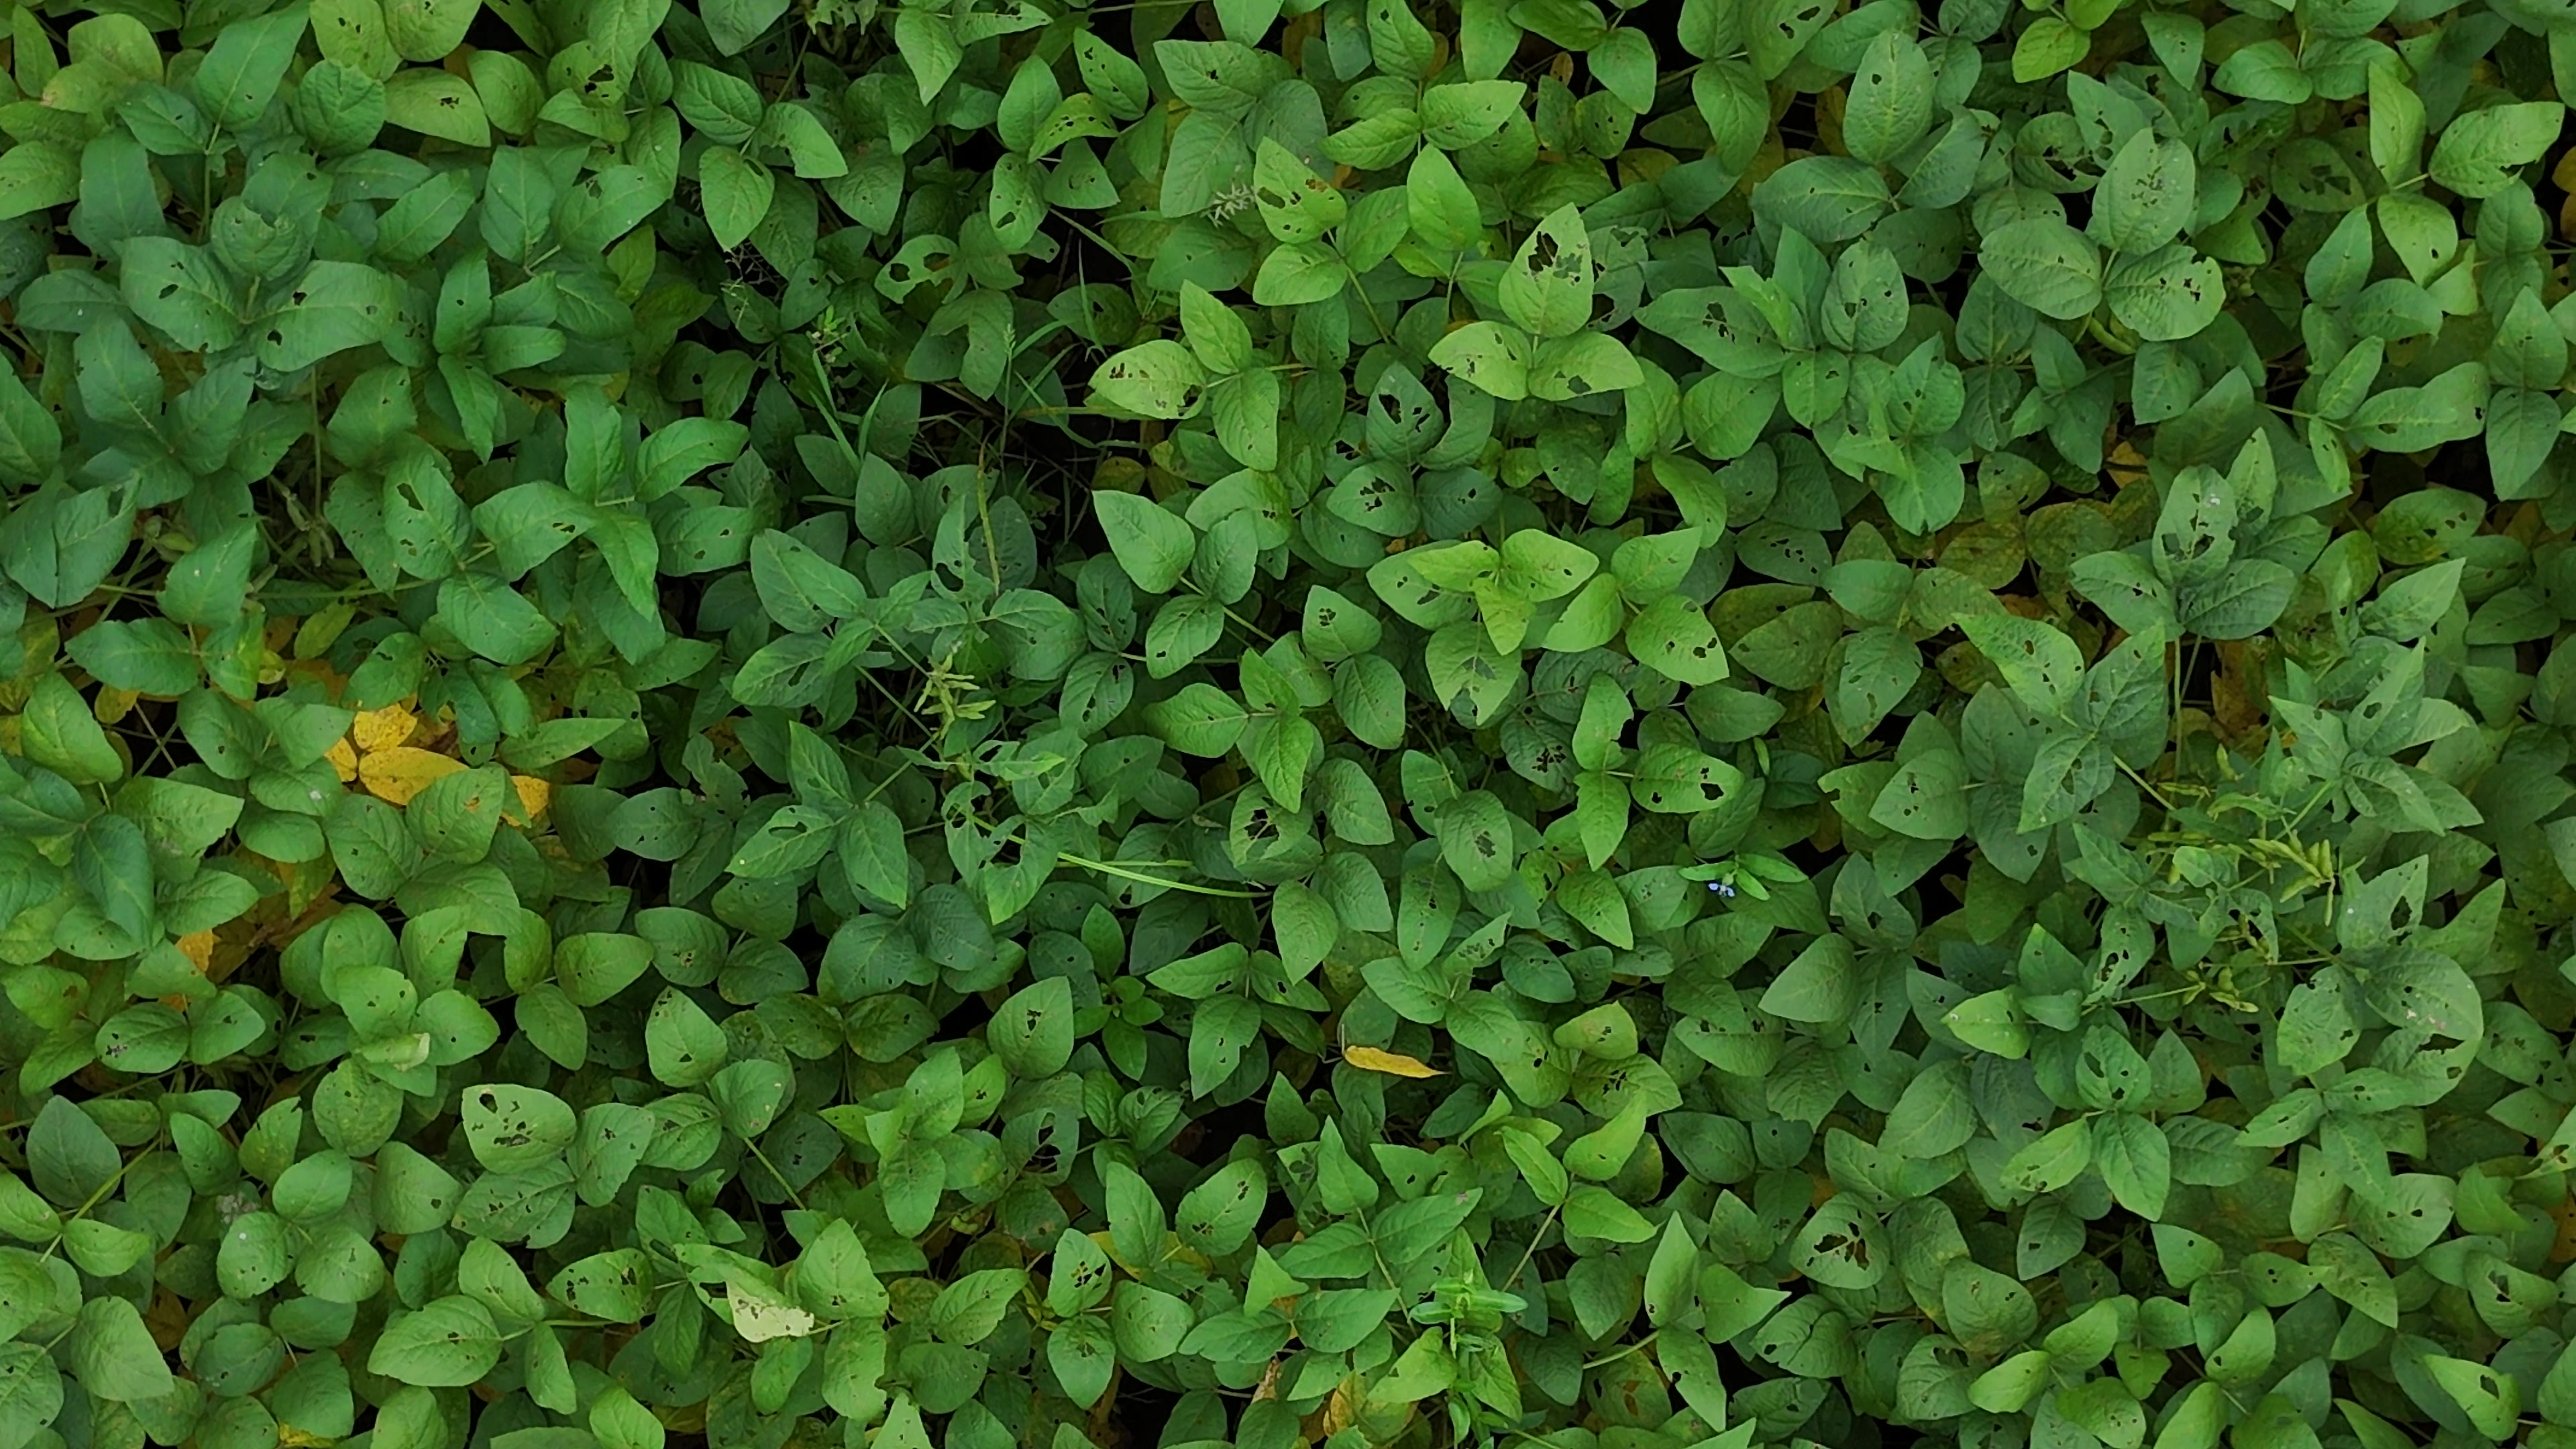
Label: Mosaic